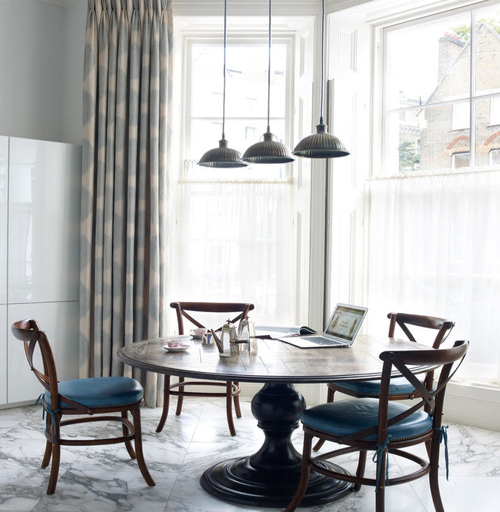
example of a trendy dining room design